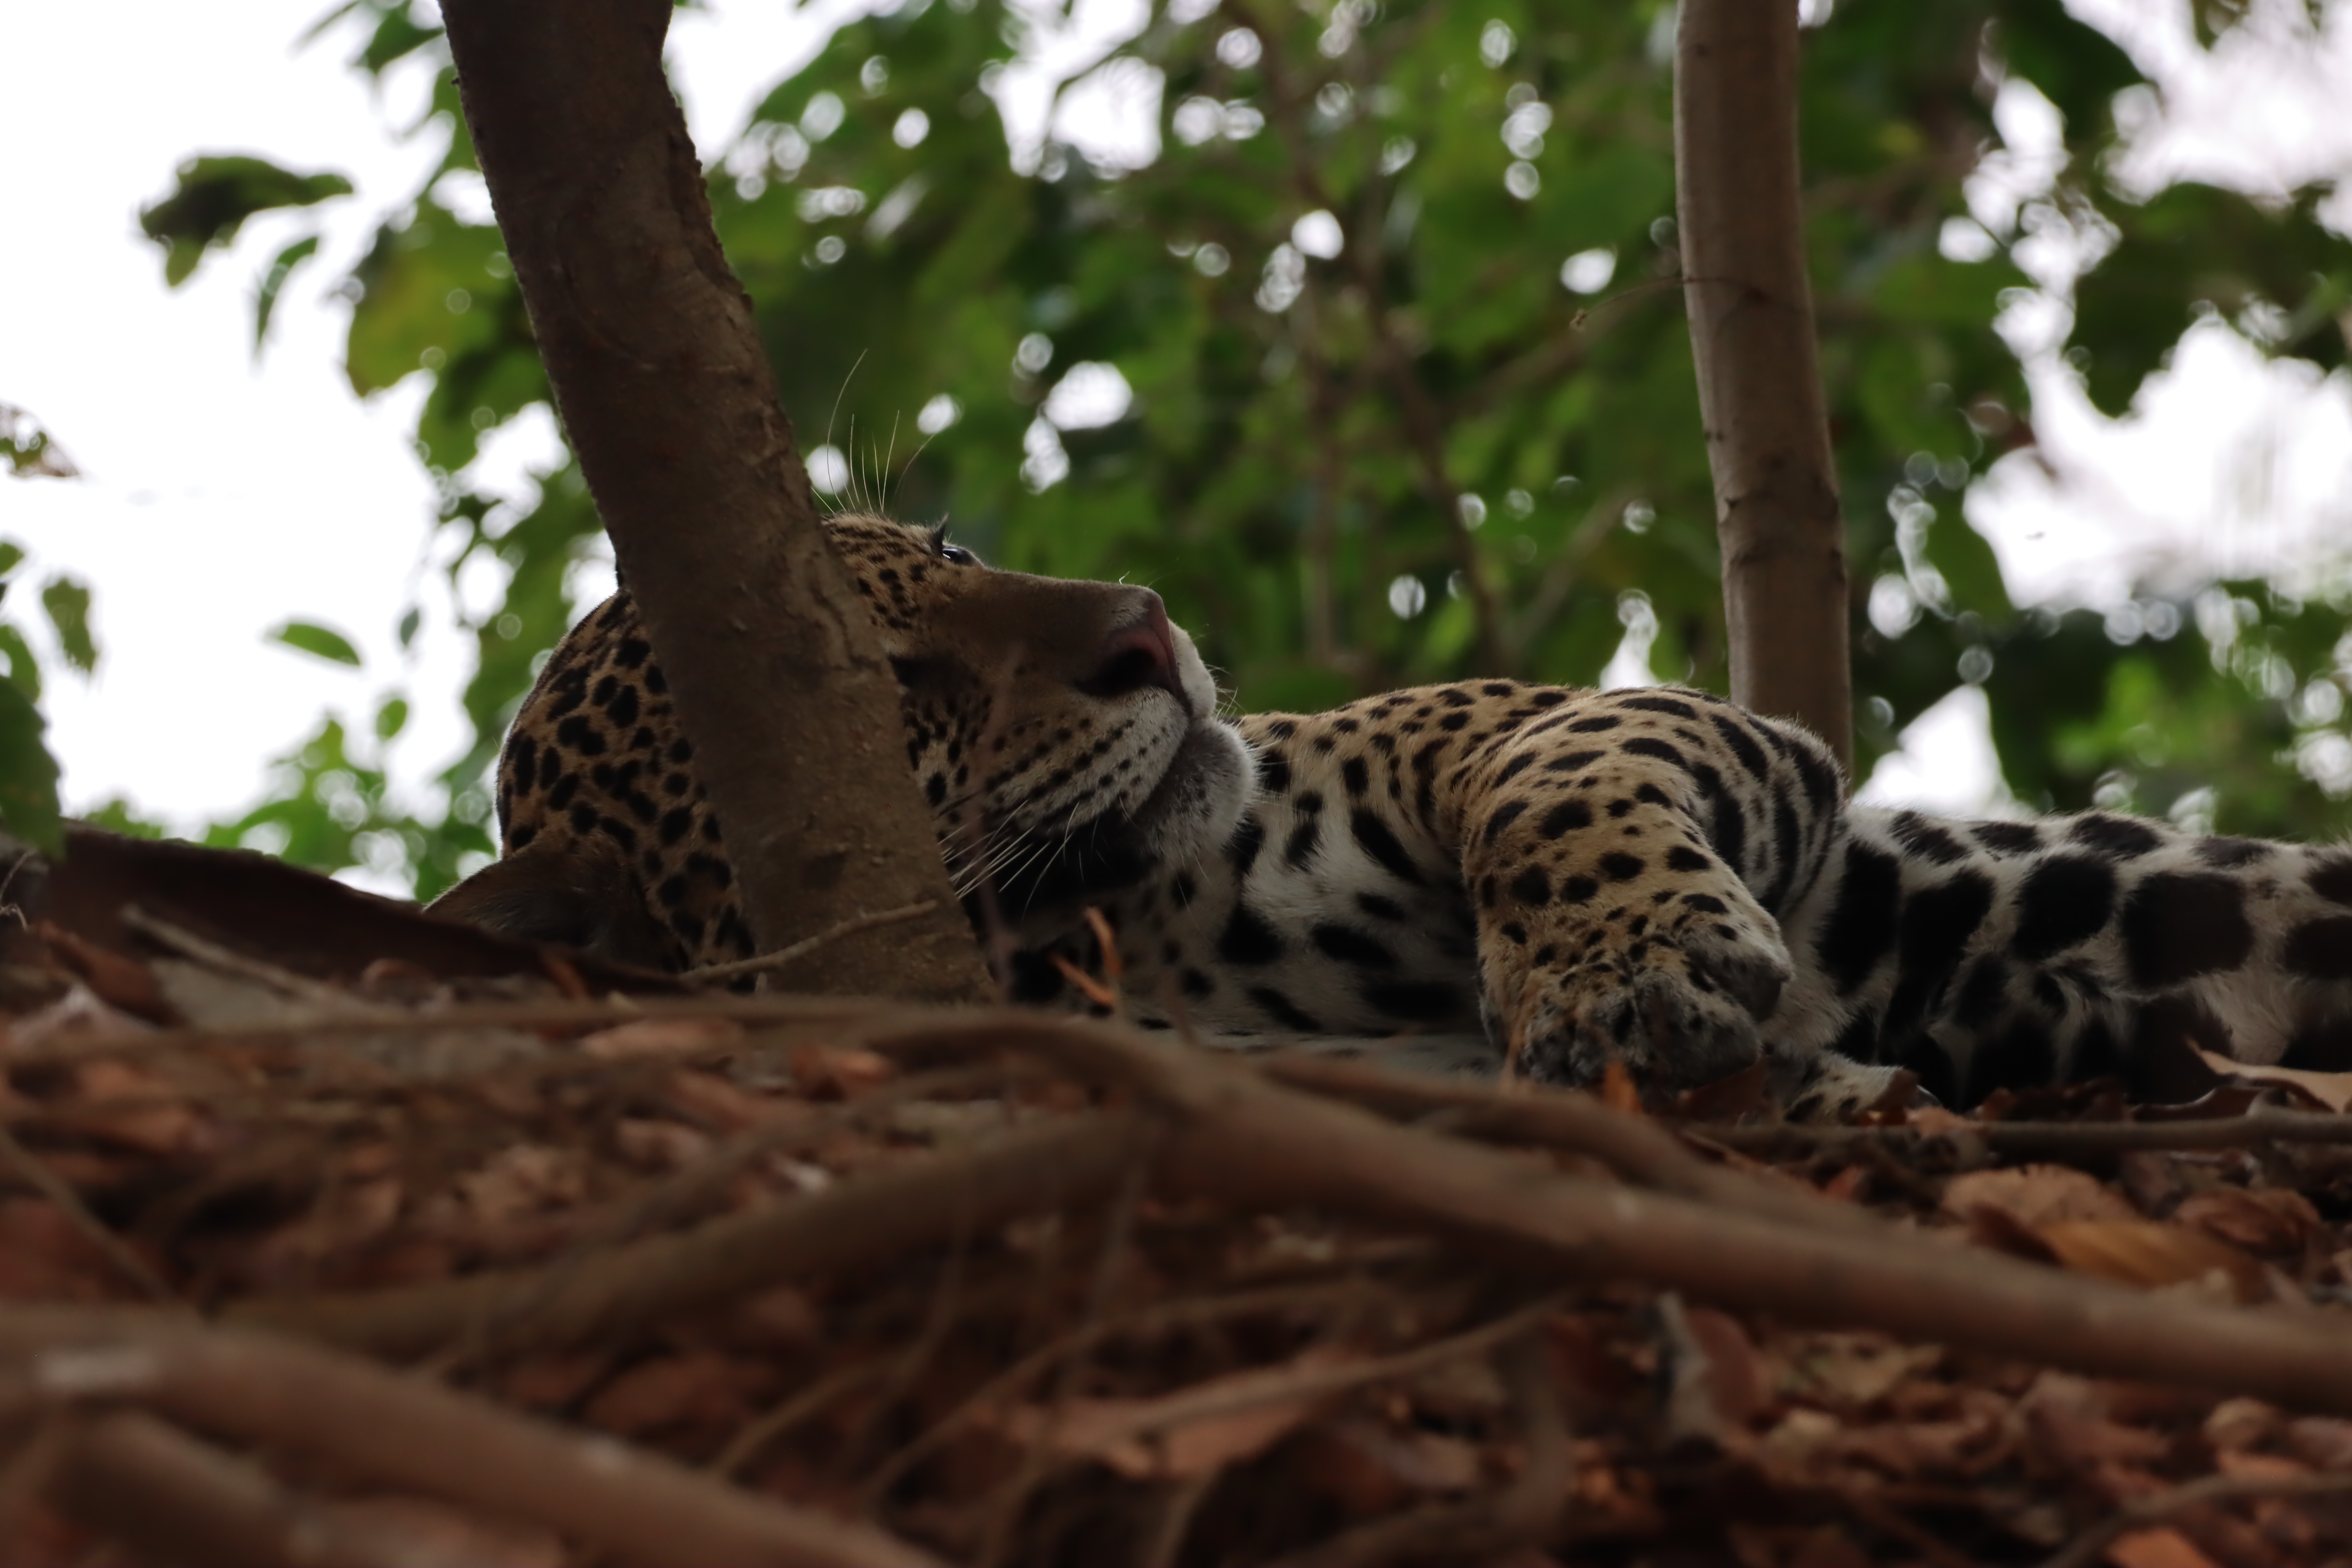
Jaguar: Apeiara